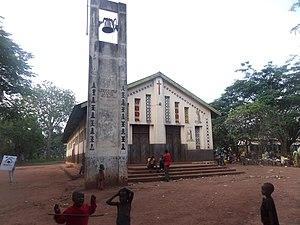
Dékoa ou Dikoa est une ville de République centrafricaine située dans la préfecture de Kémo dont elle constitue l'une des deux sous-préfectures.